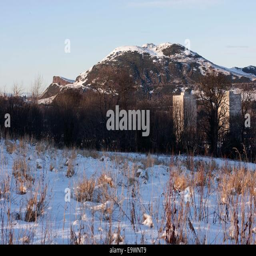
a general view of hill snowed